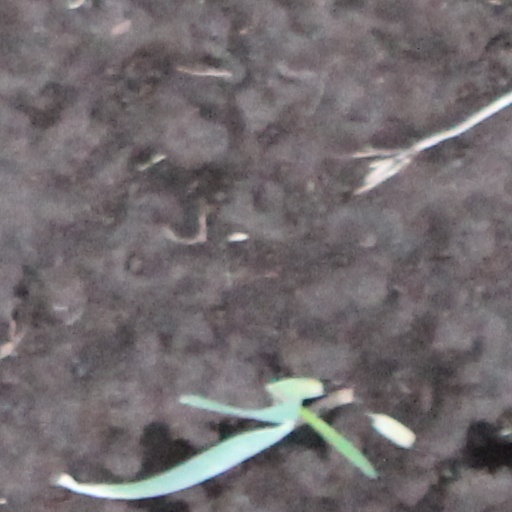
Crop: wheat